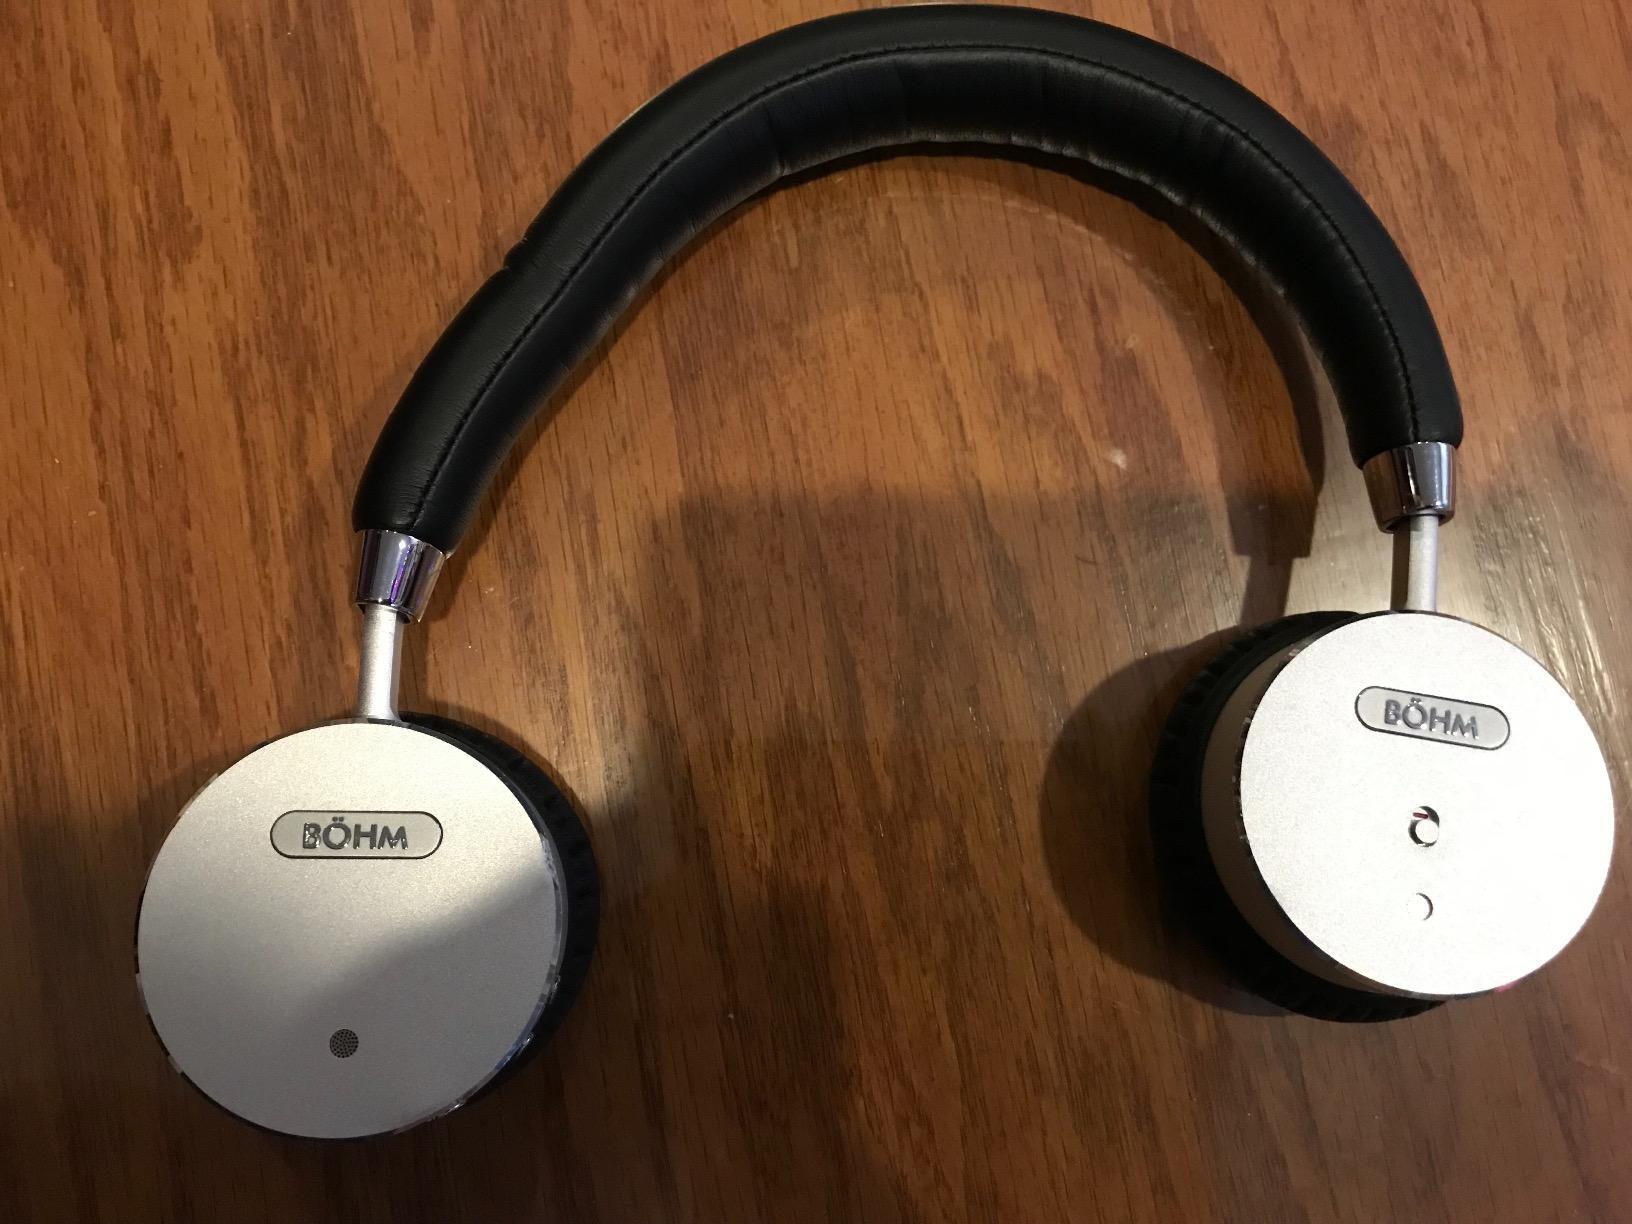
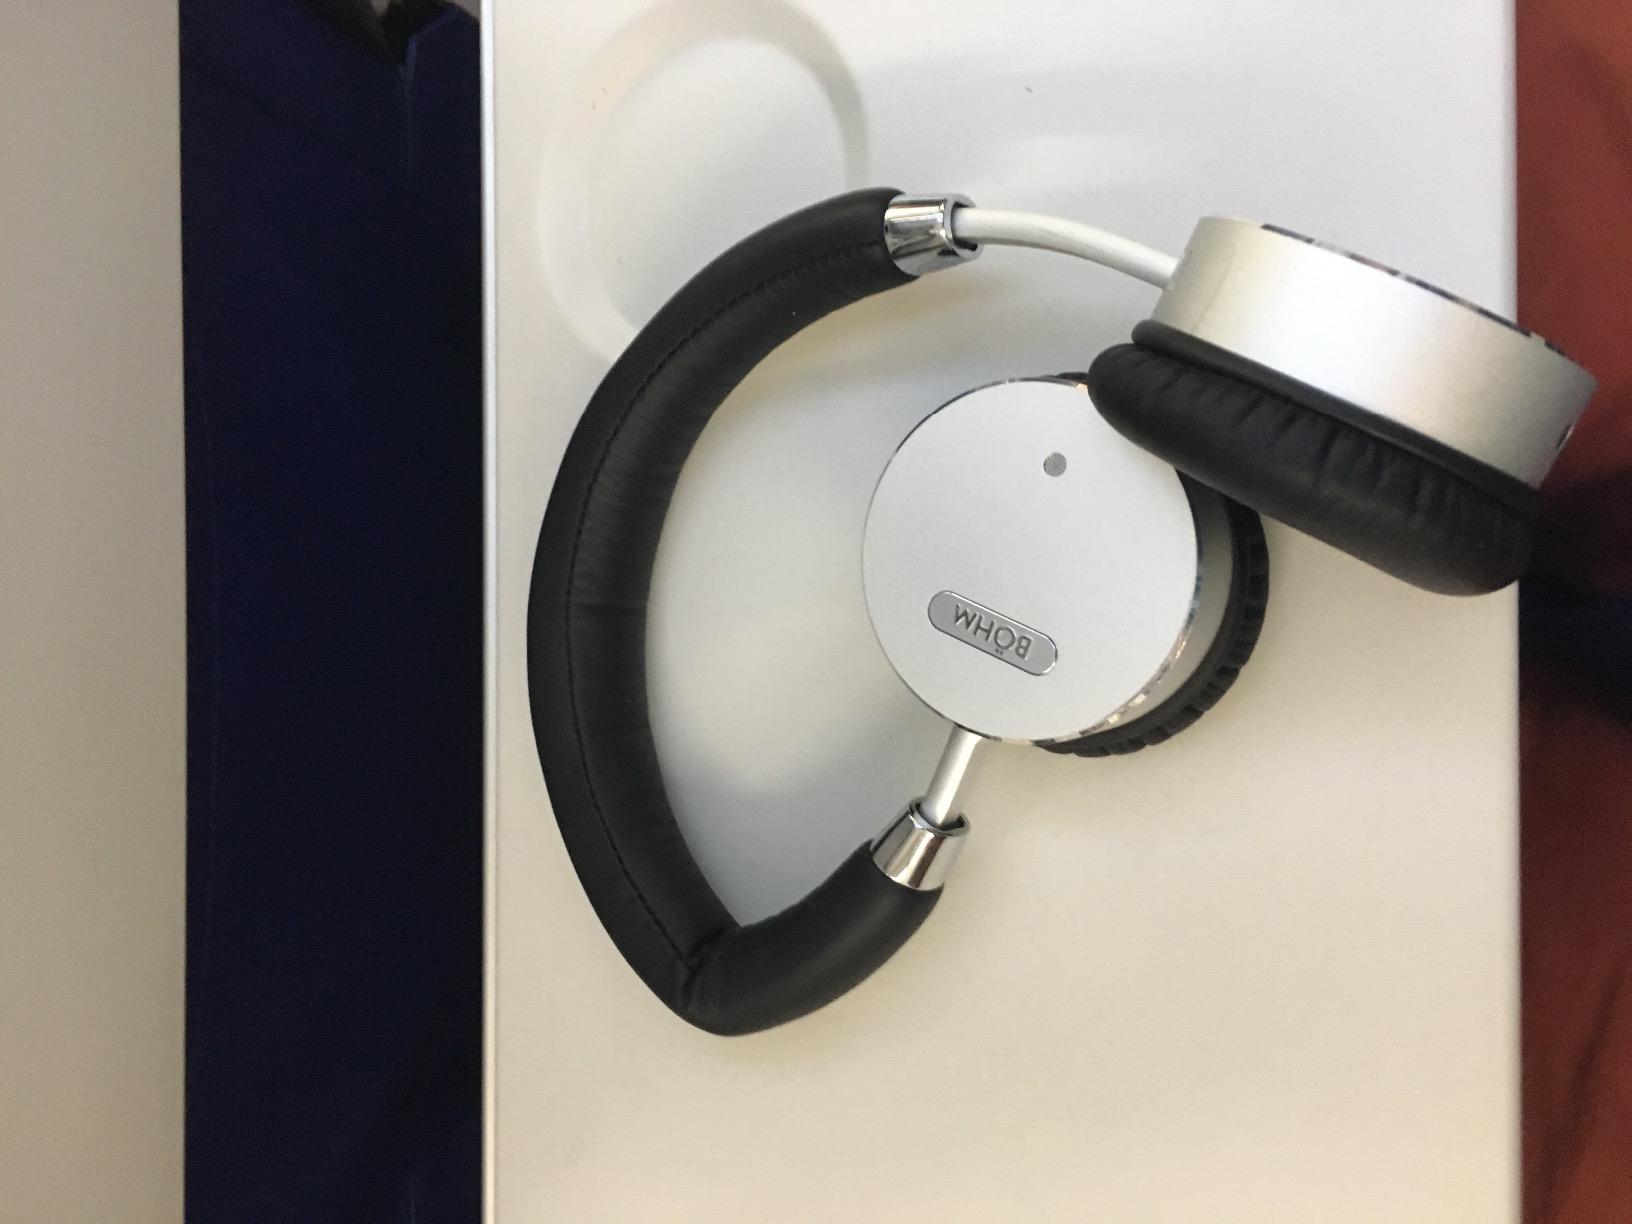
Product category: headphones
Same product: yes